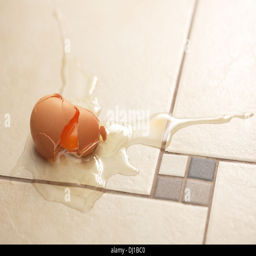
fresh broken egg on the kitchen 's floor